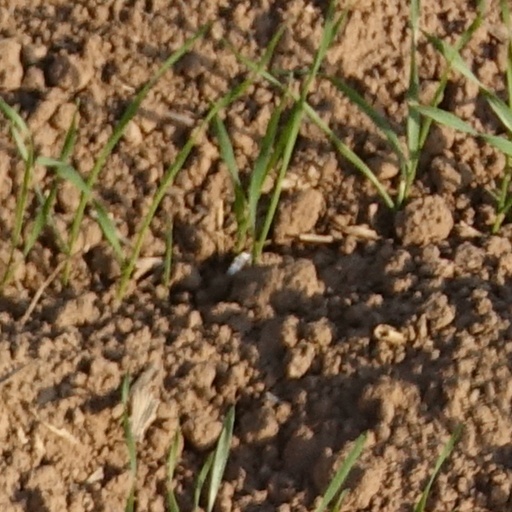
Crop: wheat